Gandhi, My Father

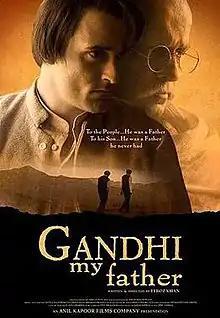
Official poster

Gandhi, My Father is a 2007 Indian Hindi-language biographical drama film directed by Feroz Abbas Khan. It was produced by Anil Kapoor, and released on 3 August 2007. The film stars Darshan Jariwala, Akshaye Khanna, Bhumika Chawla, and Shefali Shah.